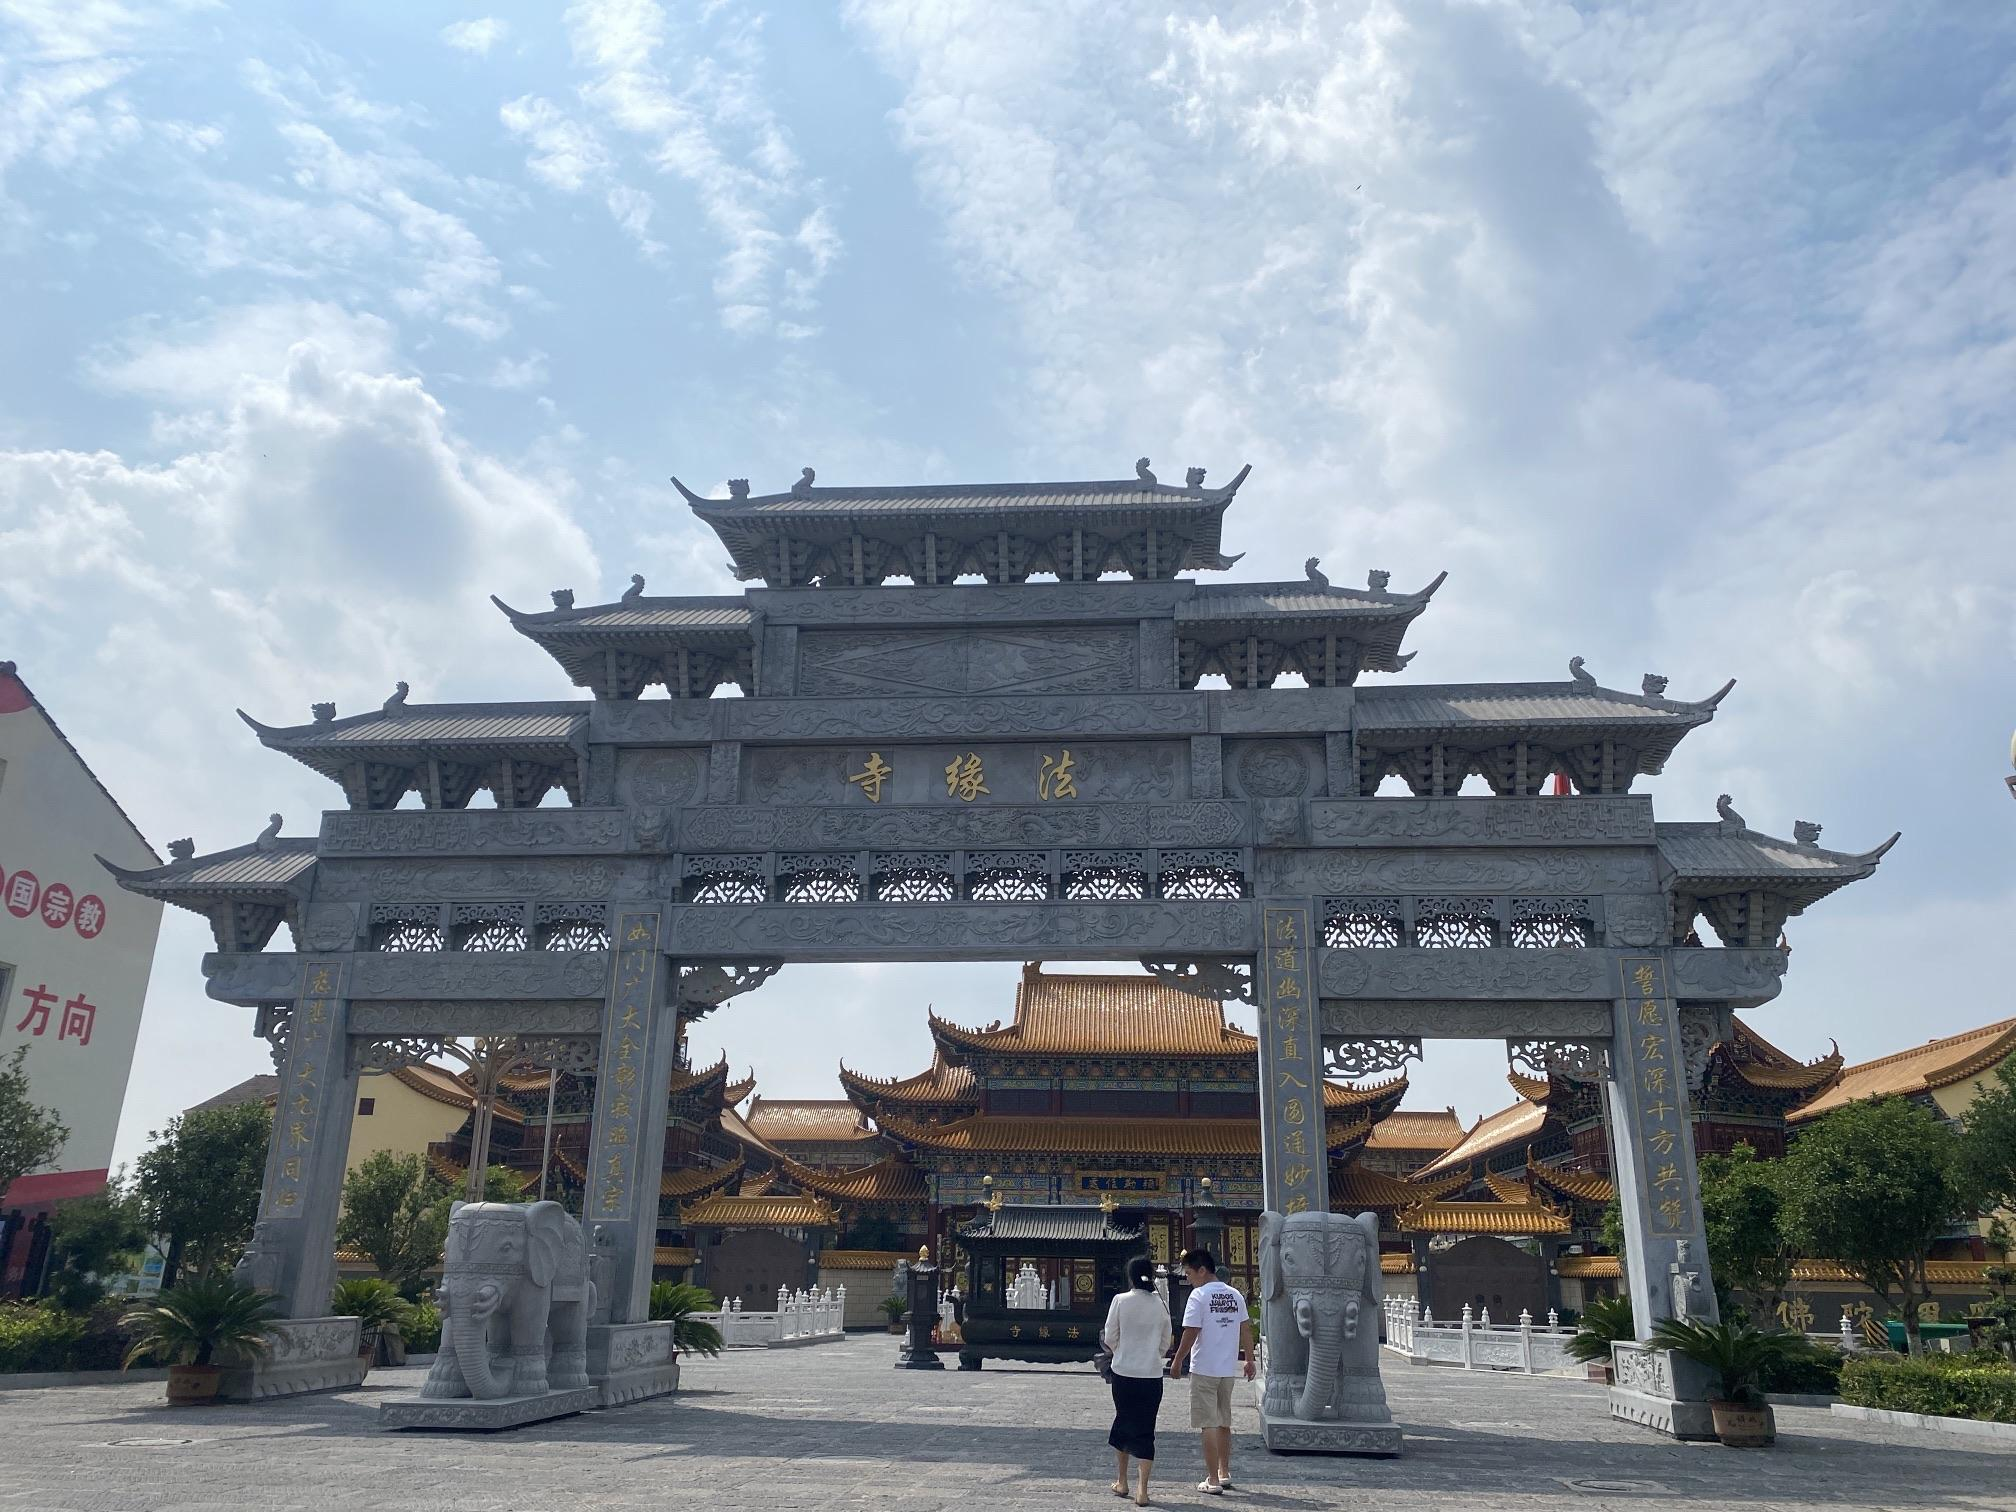
地标名称：法缘寺
所在城市：荆州市·江陵县